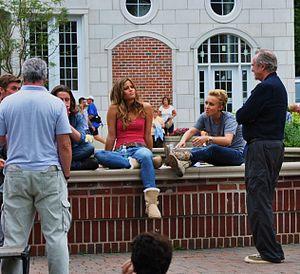
Scream 4, ou Frissons 4 au Québec, est un film d'horreur américain réalisé par Wes Craven, sorti en 2011. Il s'agit du quatrième volet de la franchise Scream.
Jaclyn Marielle Jaffe, plus connue sous le nom de Marielle Jaffe, est un mannequin et une actrice américaine née le 23 juin 1989 à Valencia, en Californie, États-Unis.